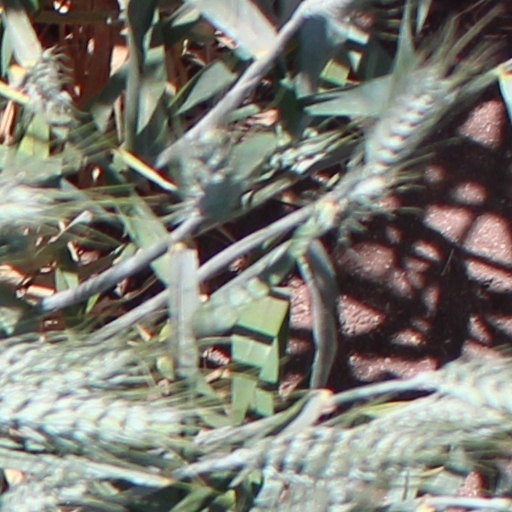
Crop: wheat